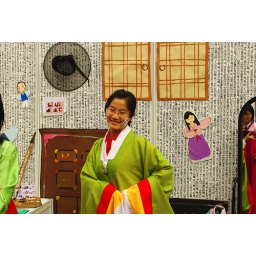
chinese girl in Korea traditional dress